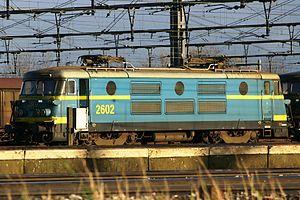
Locomotive 2602 au triage de Montzen en Belgique